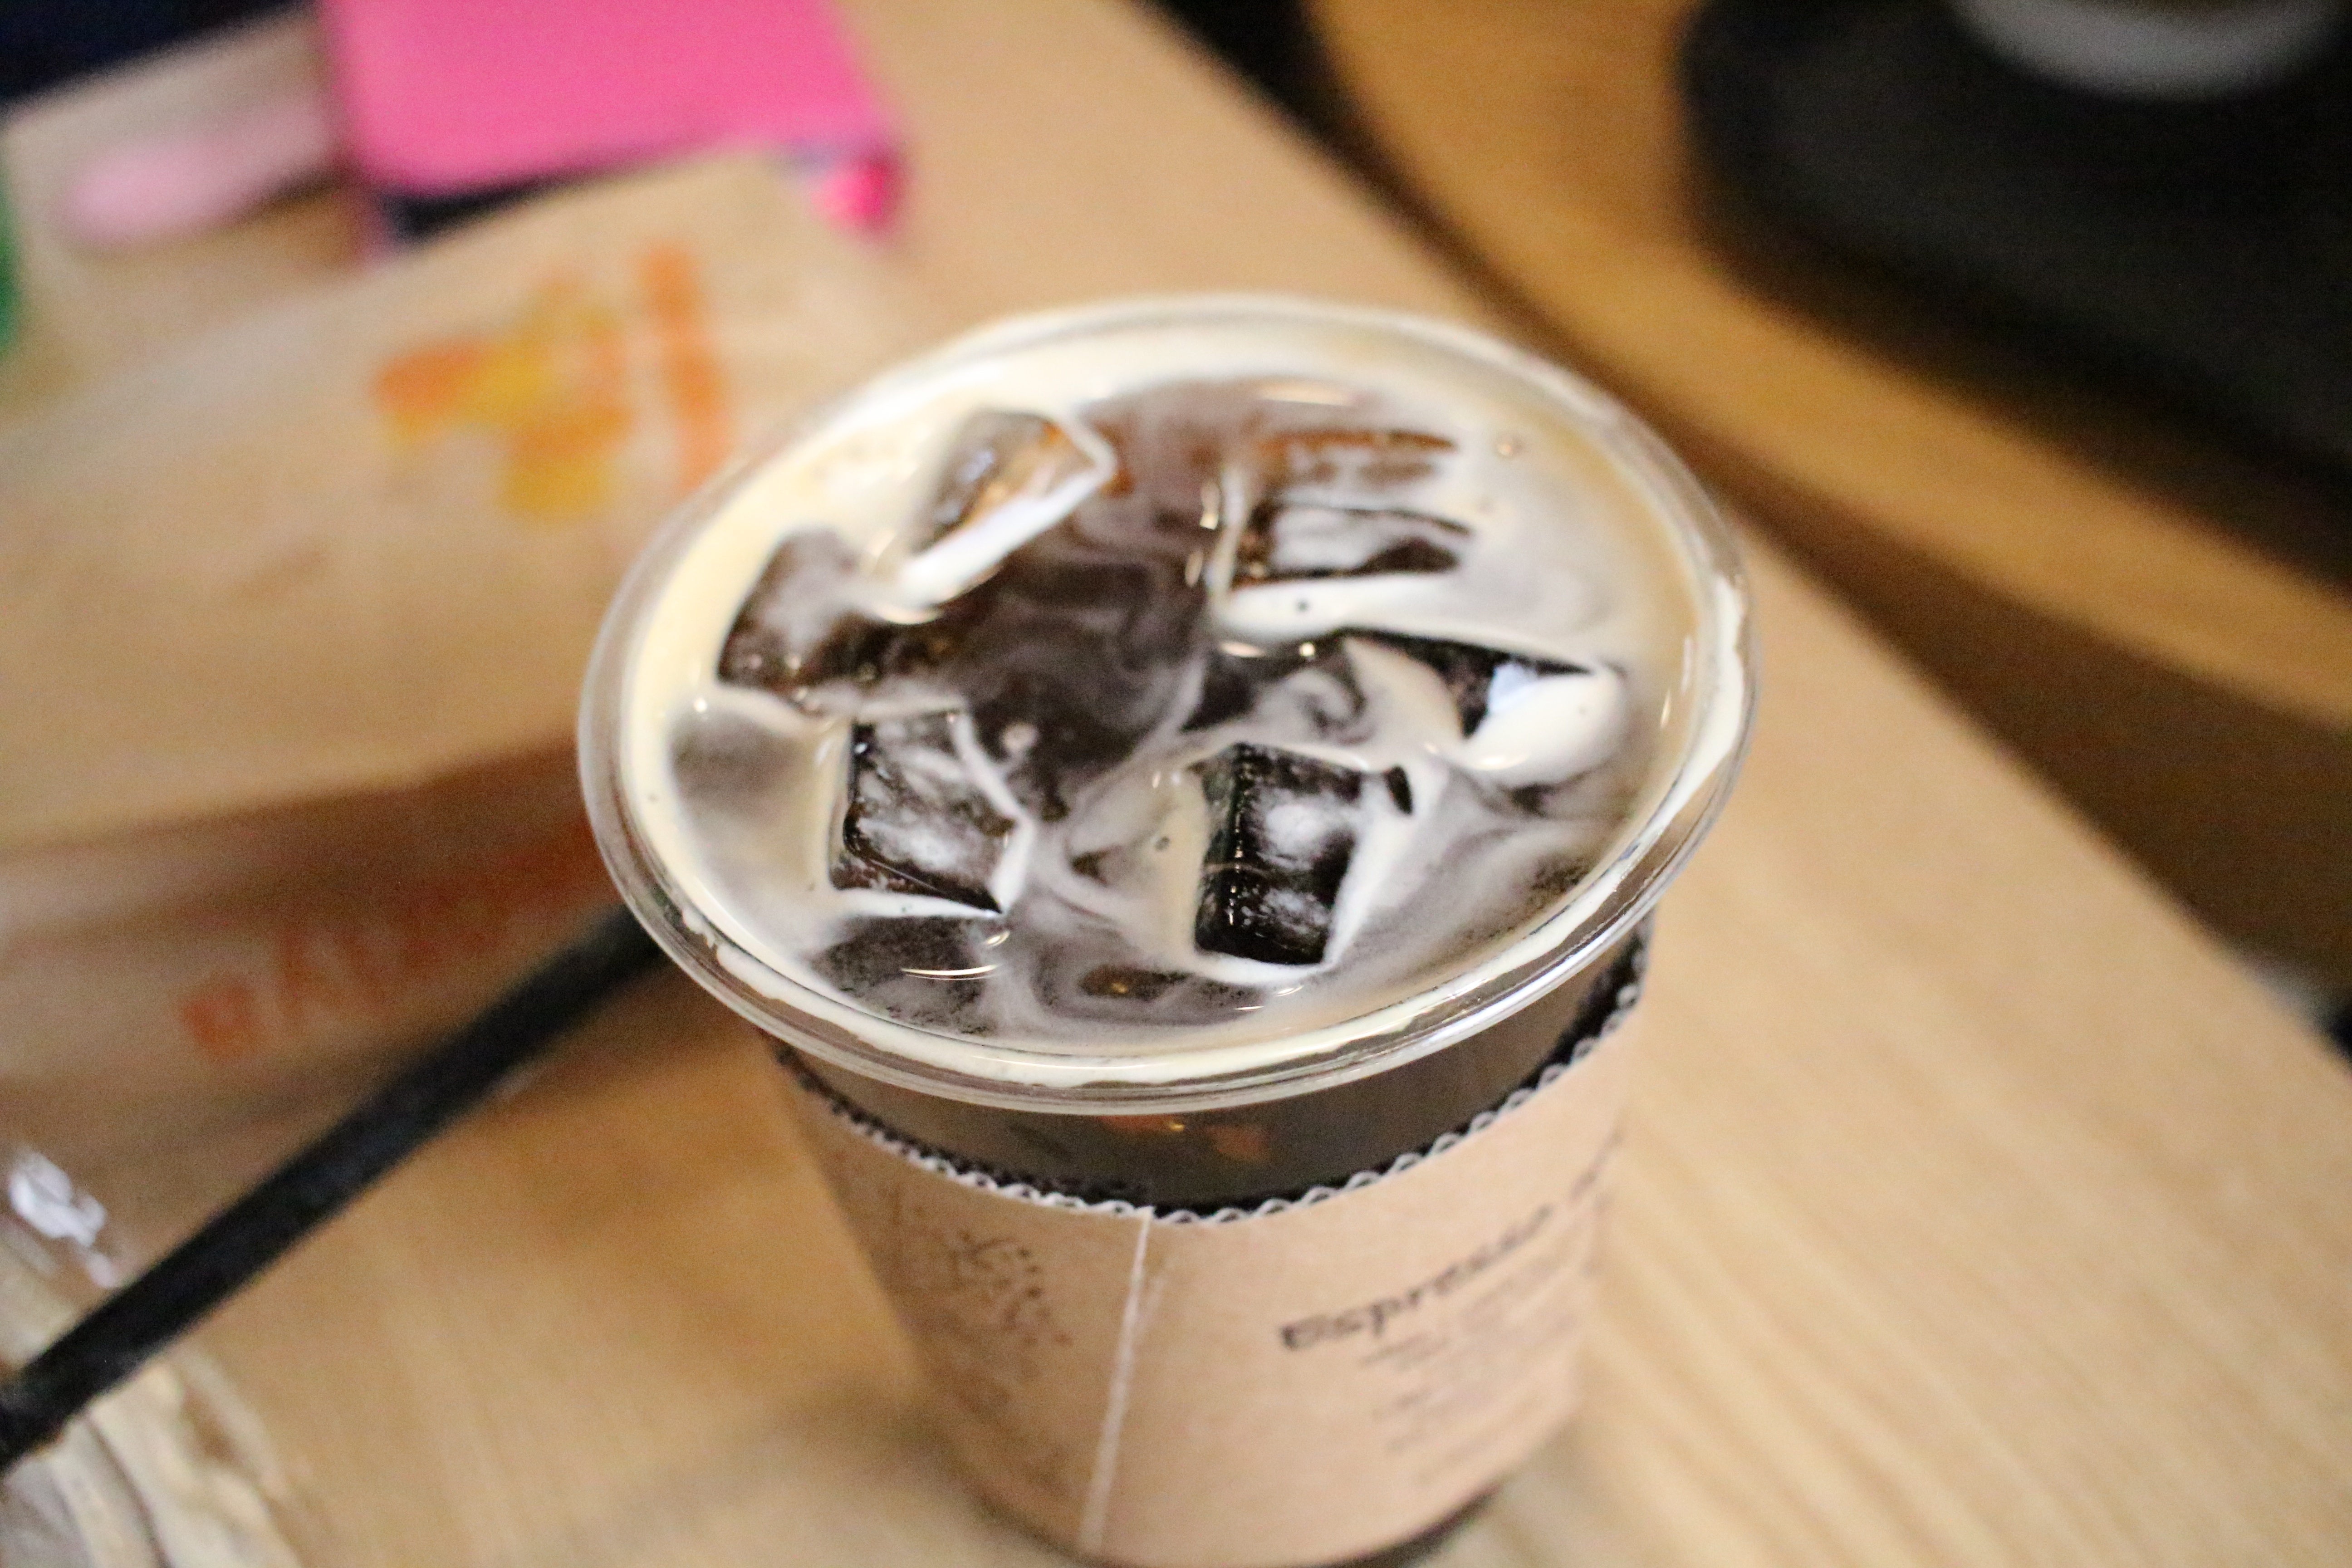
coffee, cup, ice, food, drink, ice cream, dessert, flavor